Weeds (1987 film)

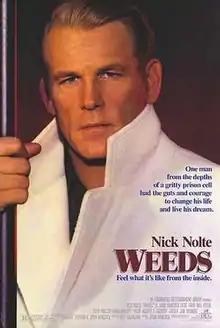
Theatrical release poster

Weeds is a 1987 American drama film directed by John D. Hancock, and starring Nick Nolte, Ernie Hudson, Lane Smith, Mark Rolston, William Forsythe, Joe Mantegna, J.J. Johnston and Rita Taggart. The screenplay concerns a prison inmate who writes a play that catches the attention of a visiting reporter.